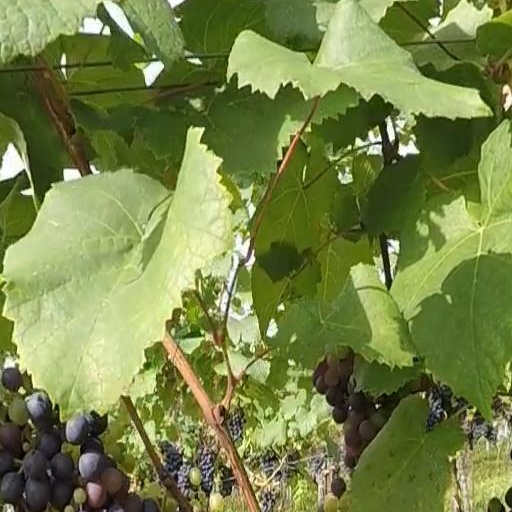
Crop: grape